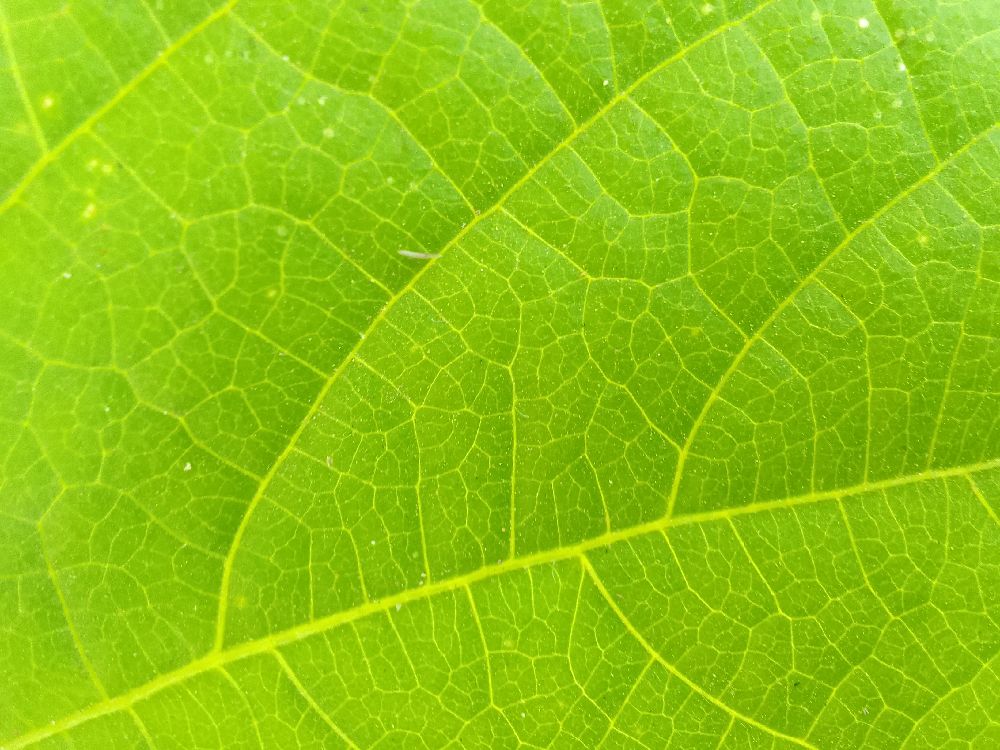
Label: healthy